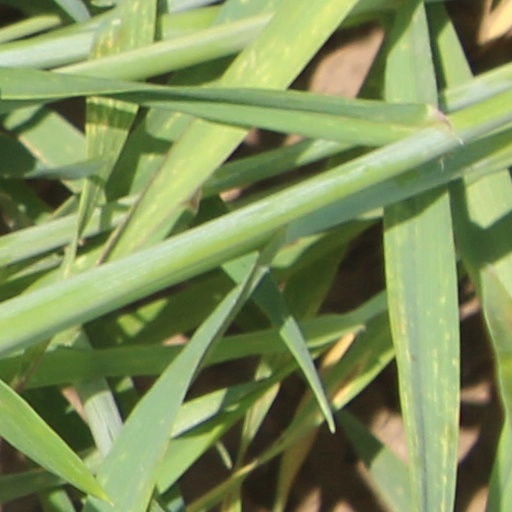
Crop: wheat